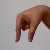
The image shows a hand gesture representing the letter 'Q' in Indian Sign Language.